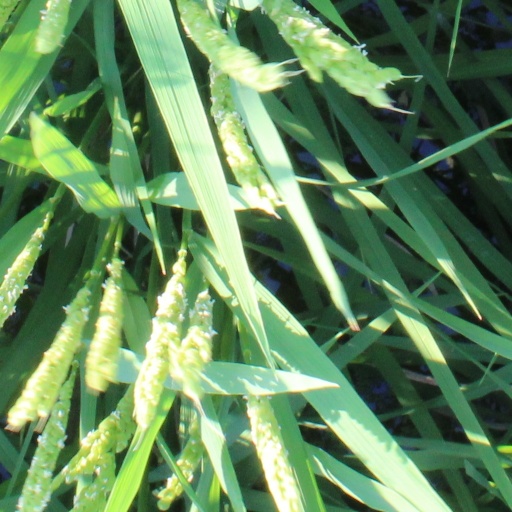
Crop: rice